Deep Depression ARB 02 (2015)

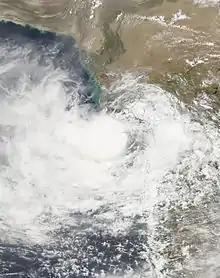
ARB 02 approaching the Gujarati coast on 23 June

Deep Depression ARB 02 was a weak tropical cyclone which brought heavy rains and flooding to the Indian state of Gujarat in June 2015. It was the third tropical cyclone and second deep depression of the 2015 North Indian Ocean cyclone season.